Hamilton bus station

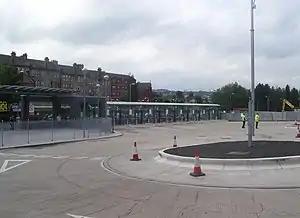

Hamilton Bus Station is a bus station that serves Hamilton, a large town in South Lanarkshire, Scotland.